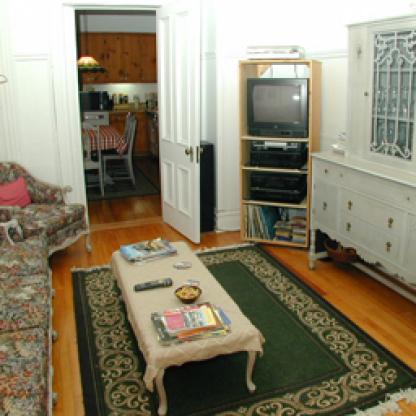
Scene: Indoor